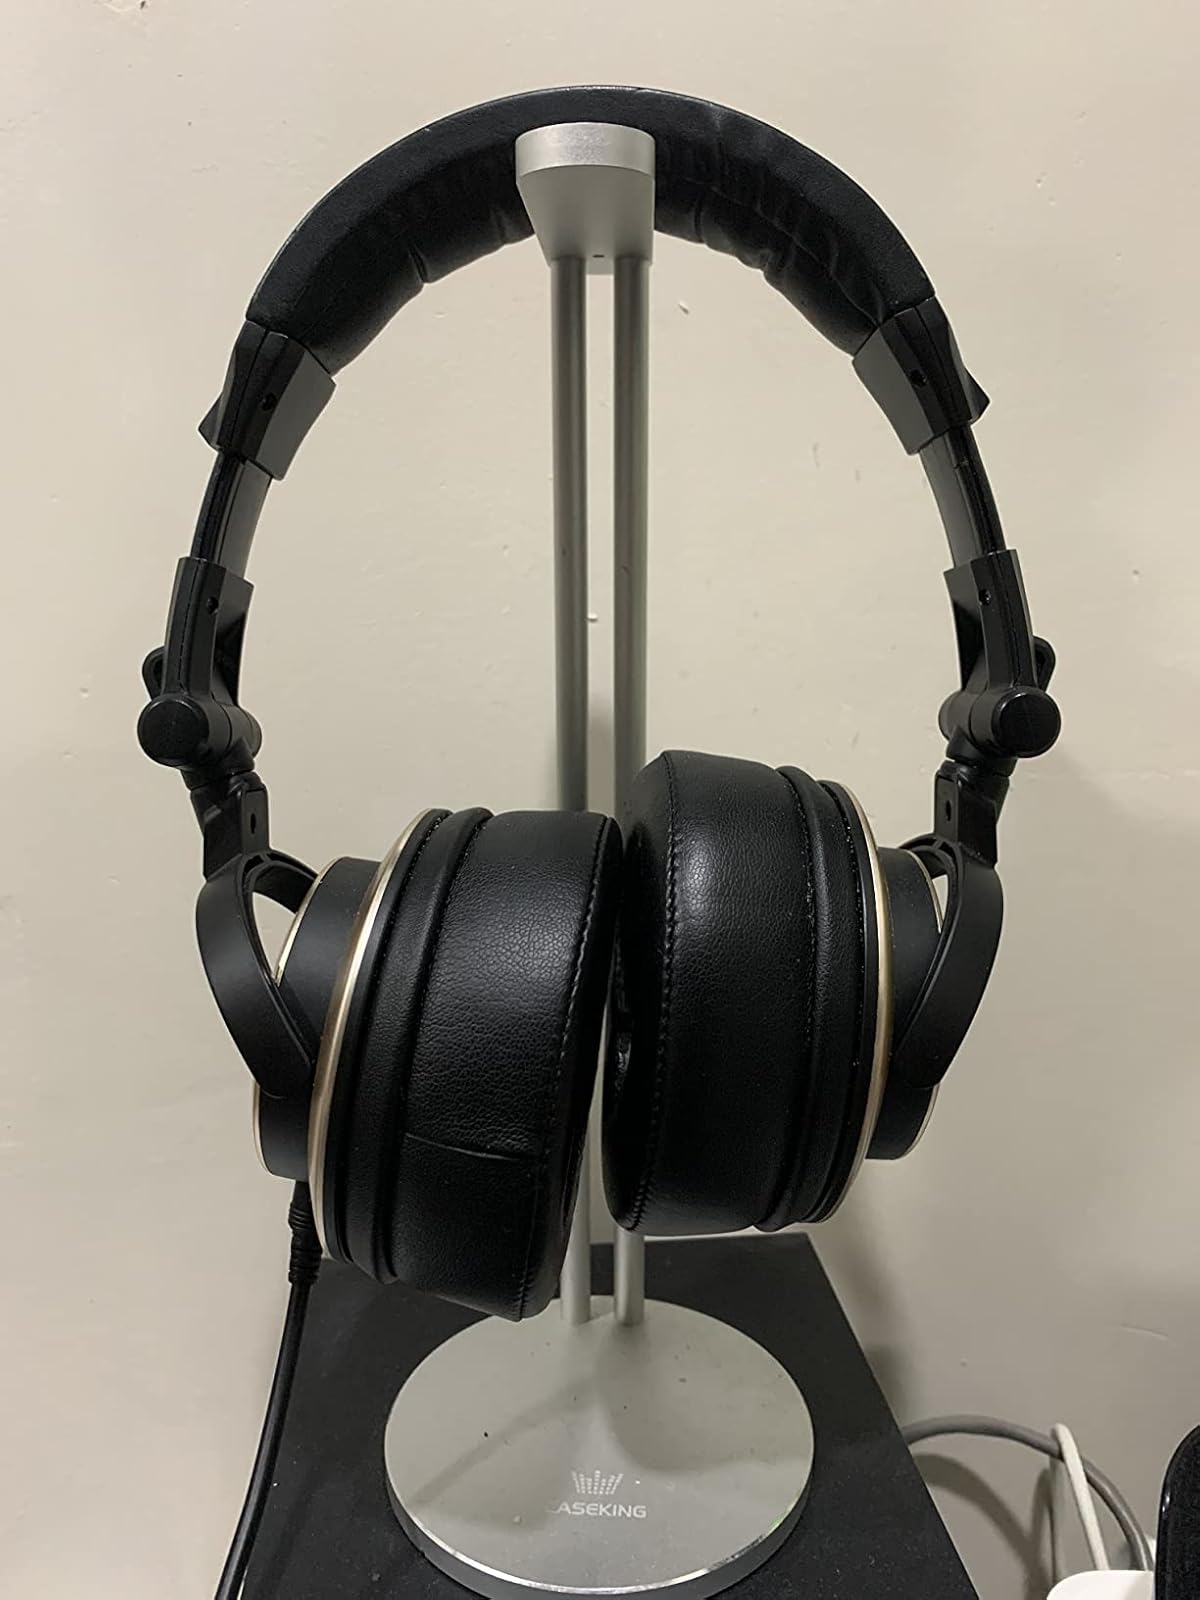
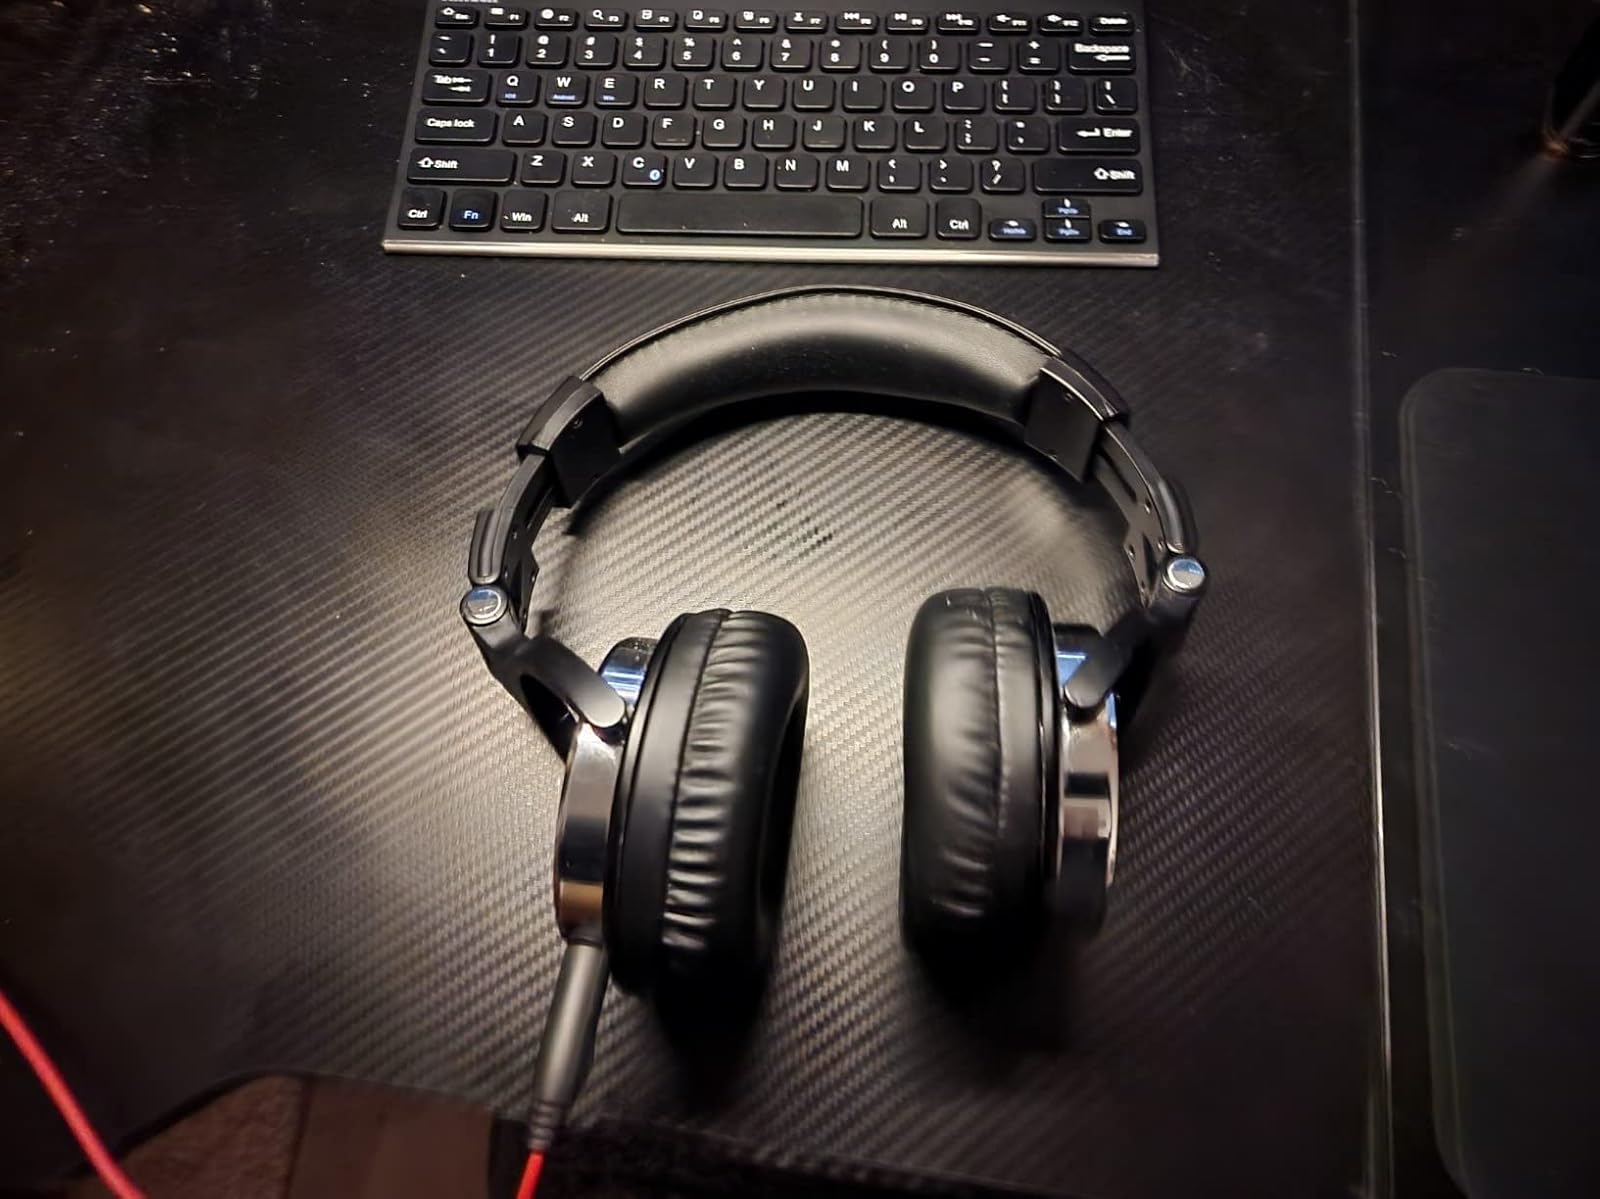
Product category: headphones
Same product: no